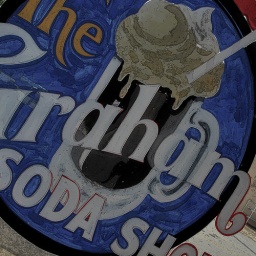
GRAHAM NC: Hand-painted window sign in an old-fashioned soda shop that is loaded with memorabilia [and a great menu].1535